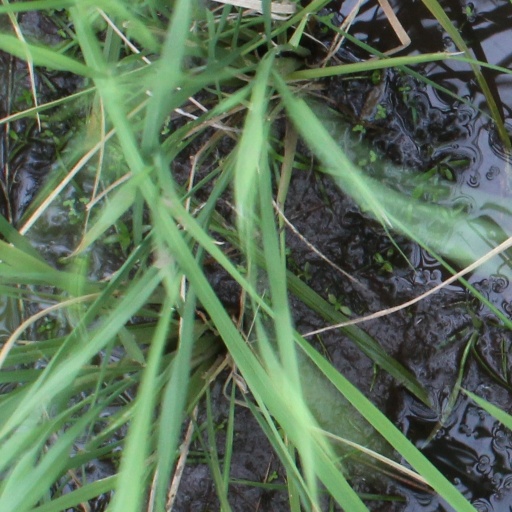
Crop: rice